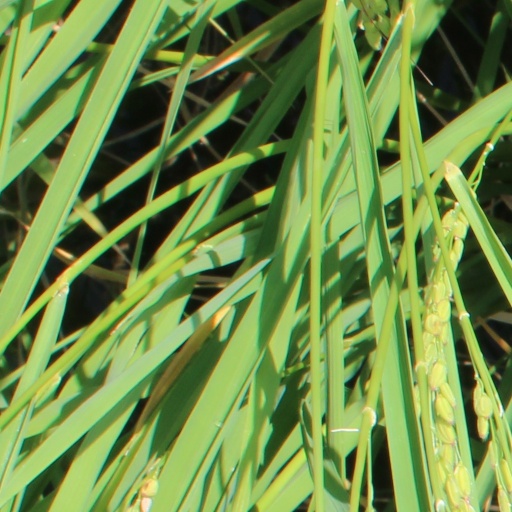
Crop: rice